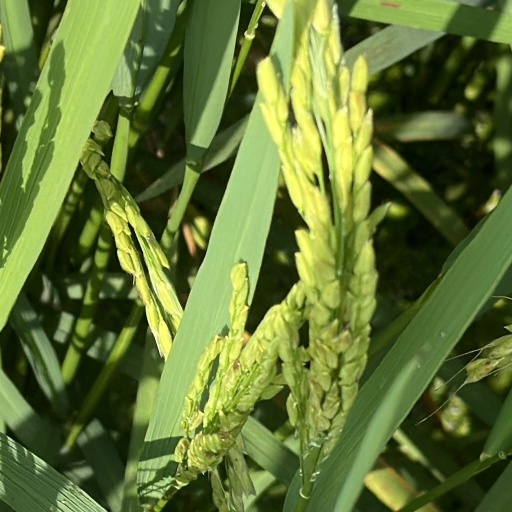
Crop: rice